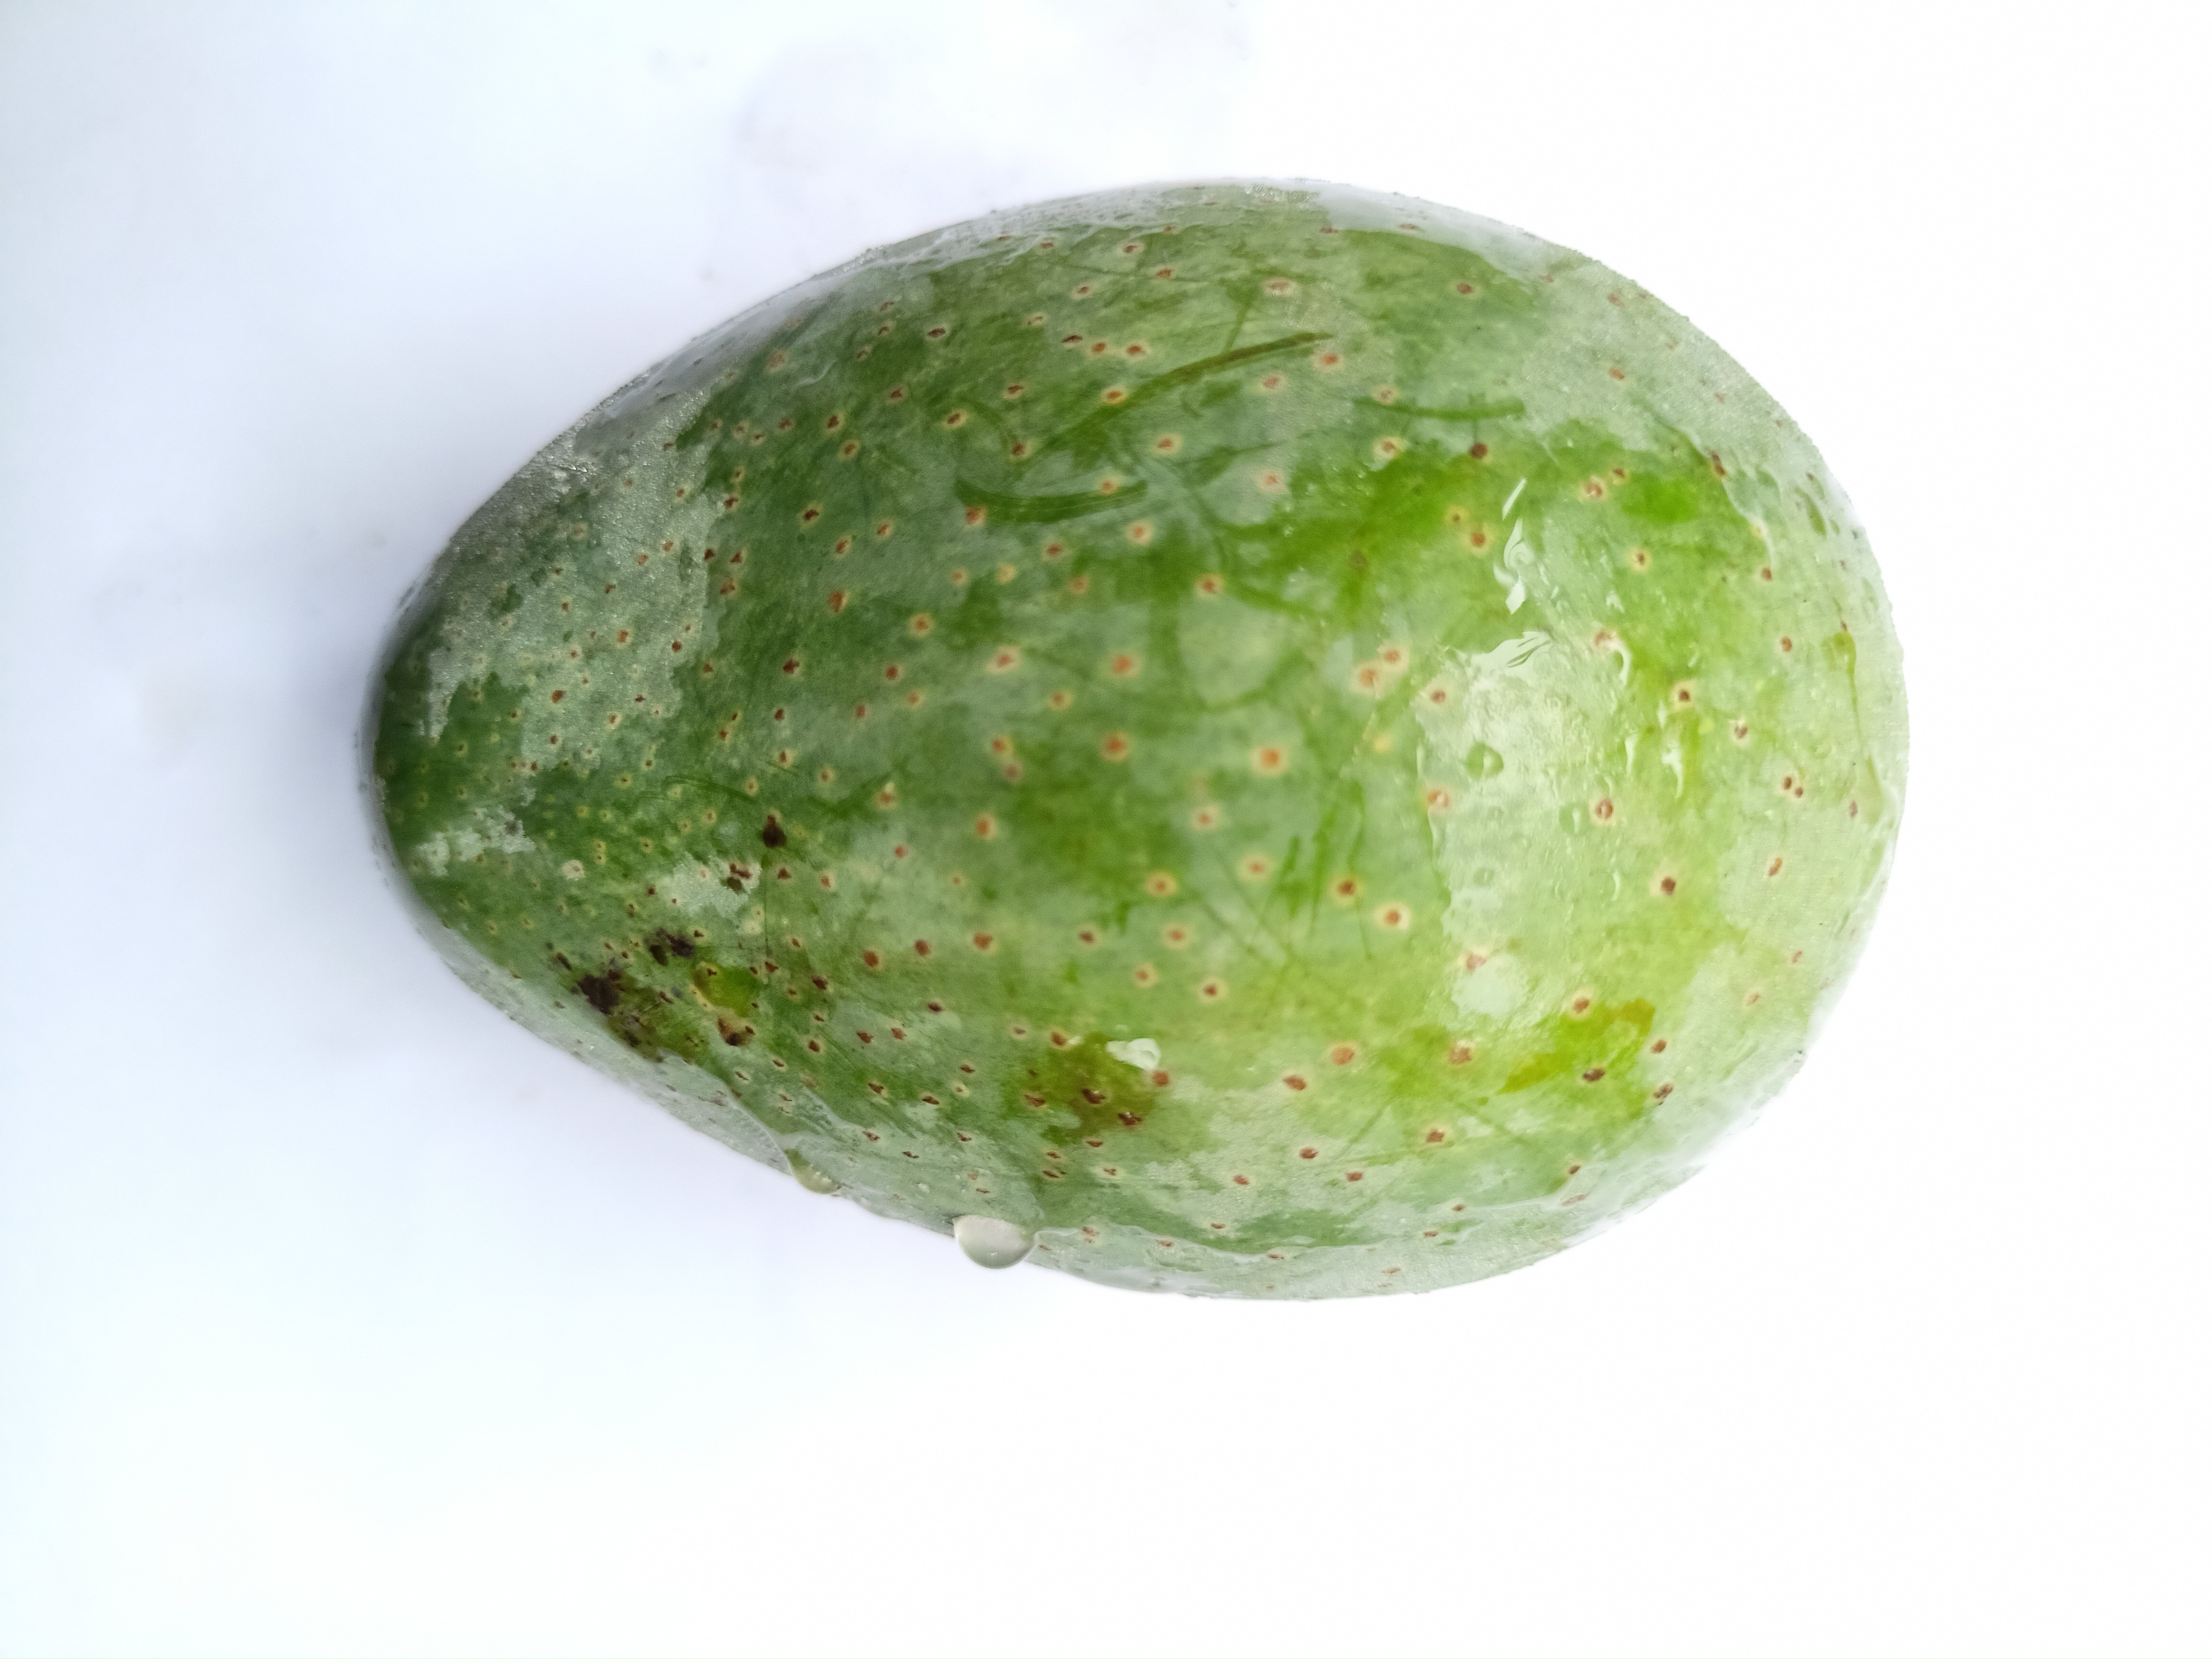
Mango variety: GopalBhog